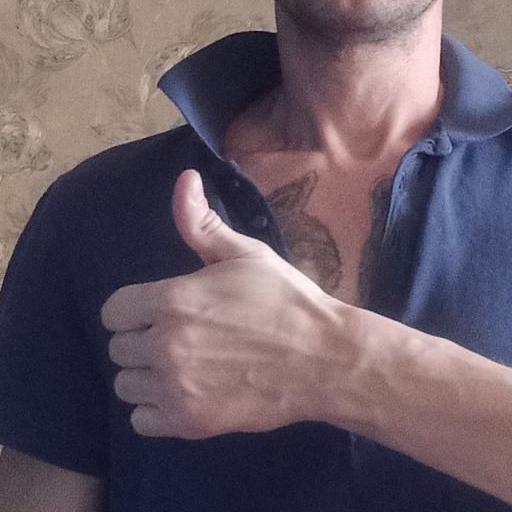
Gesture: like